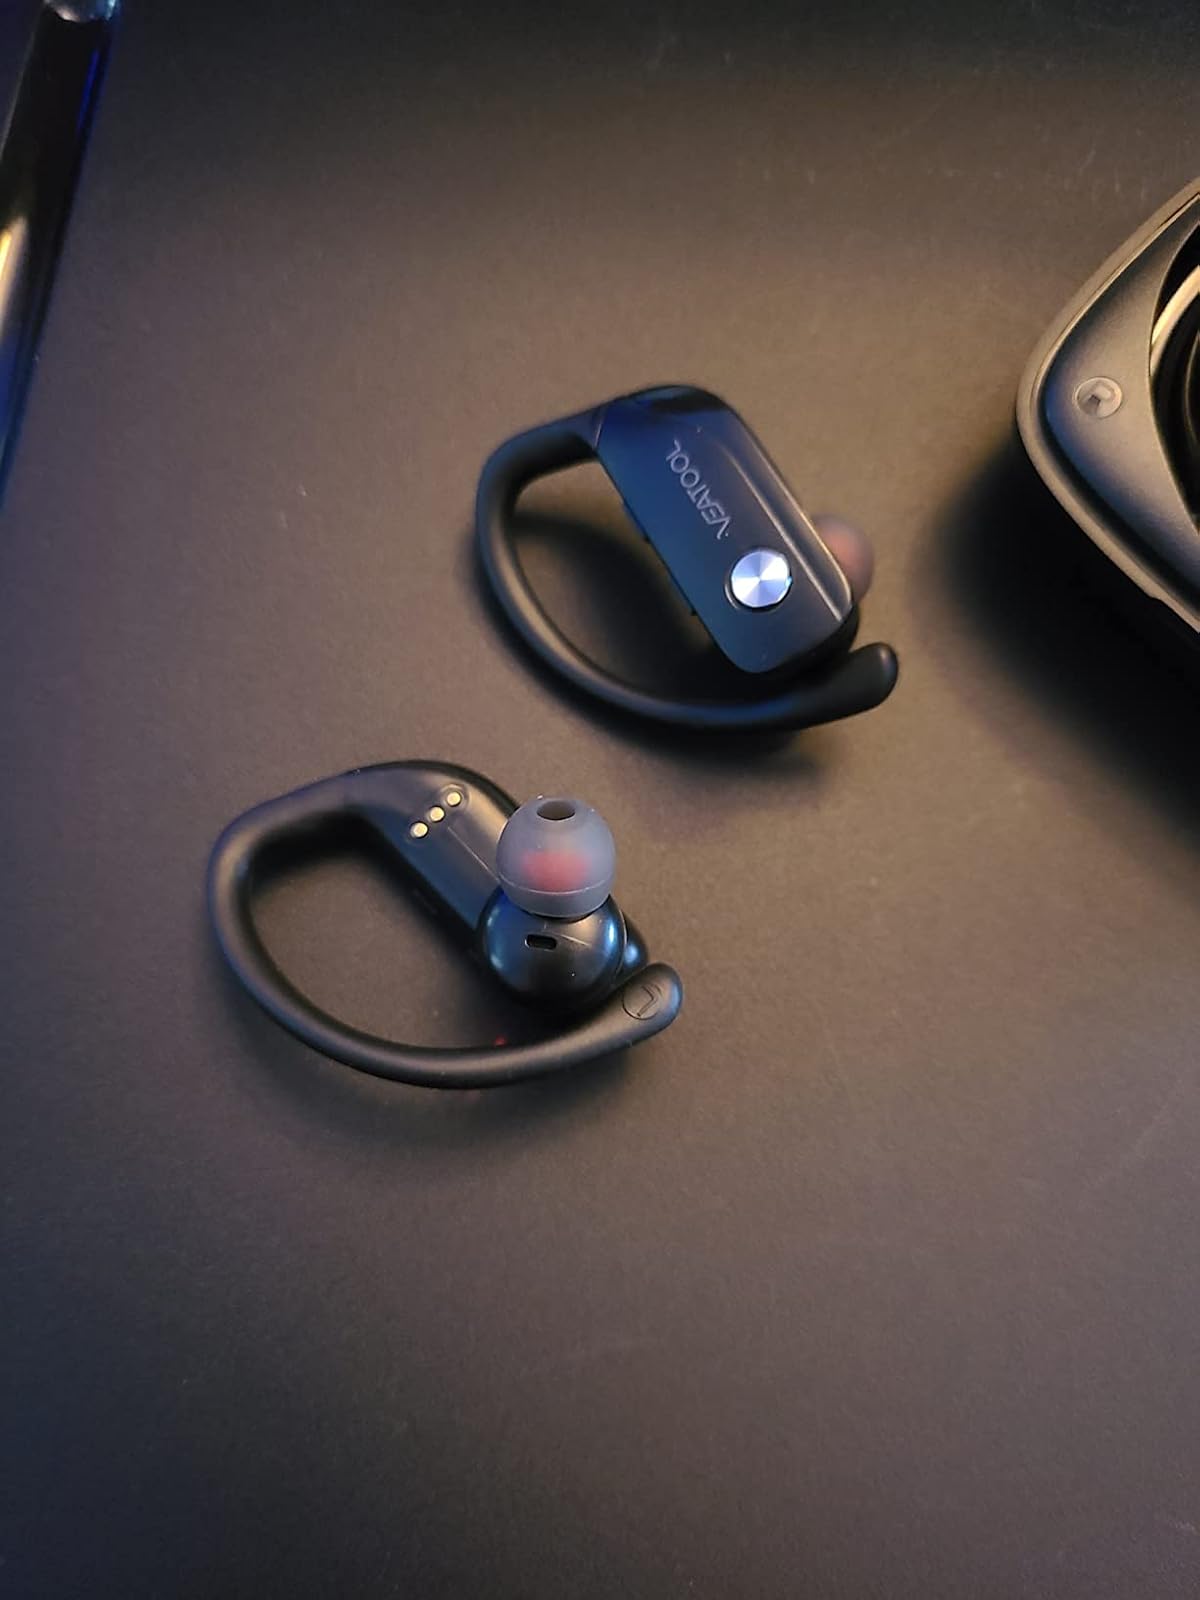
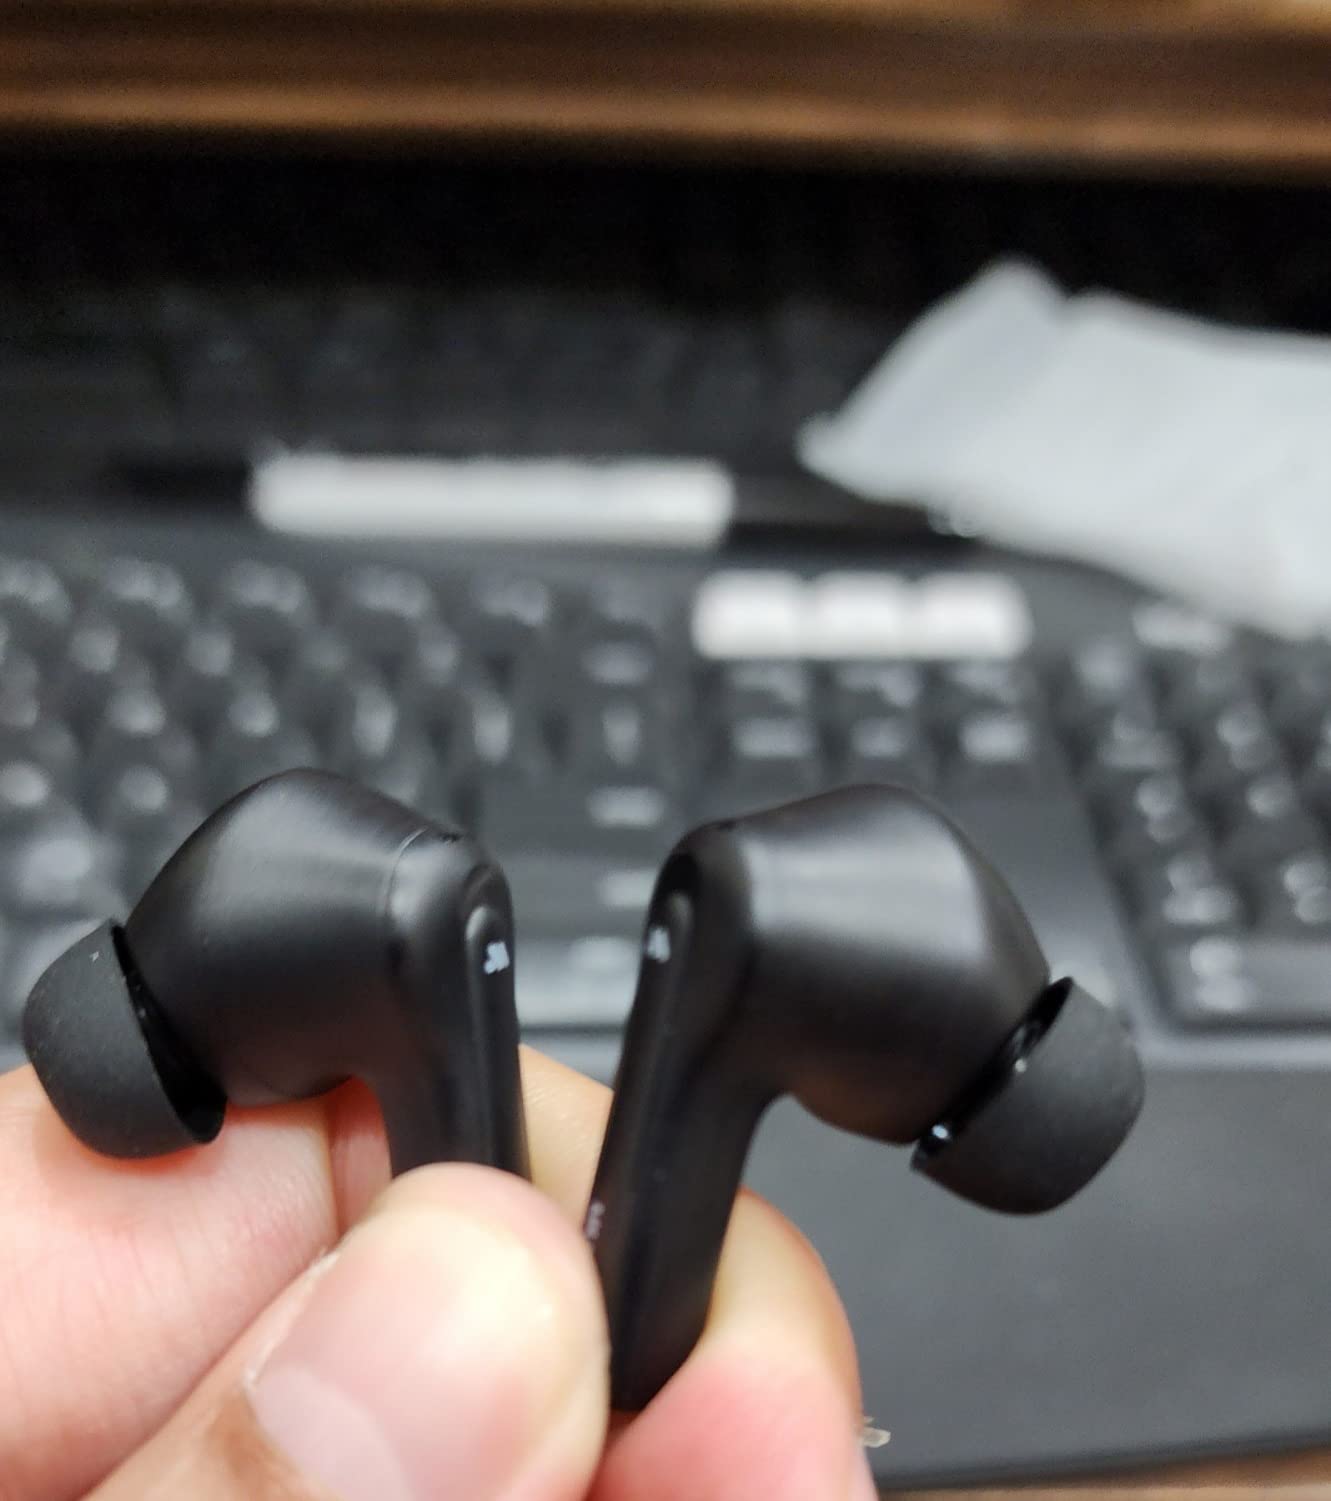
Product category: earbuds
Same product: no